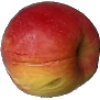
Label: red_yellow_apple